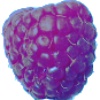
Label: Raspberry 1